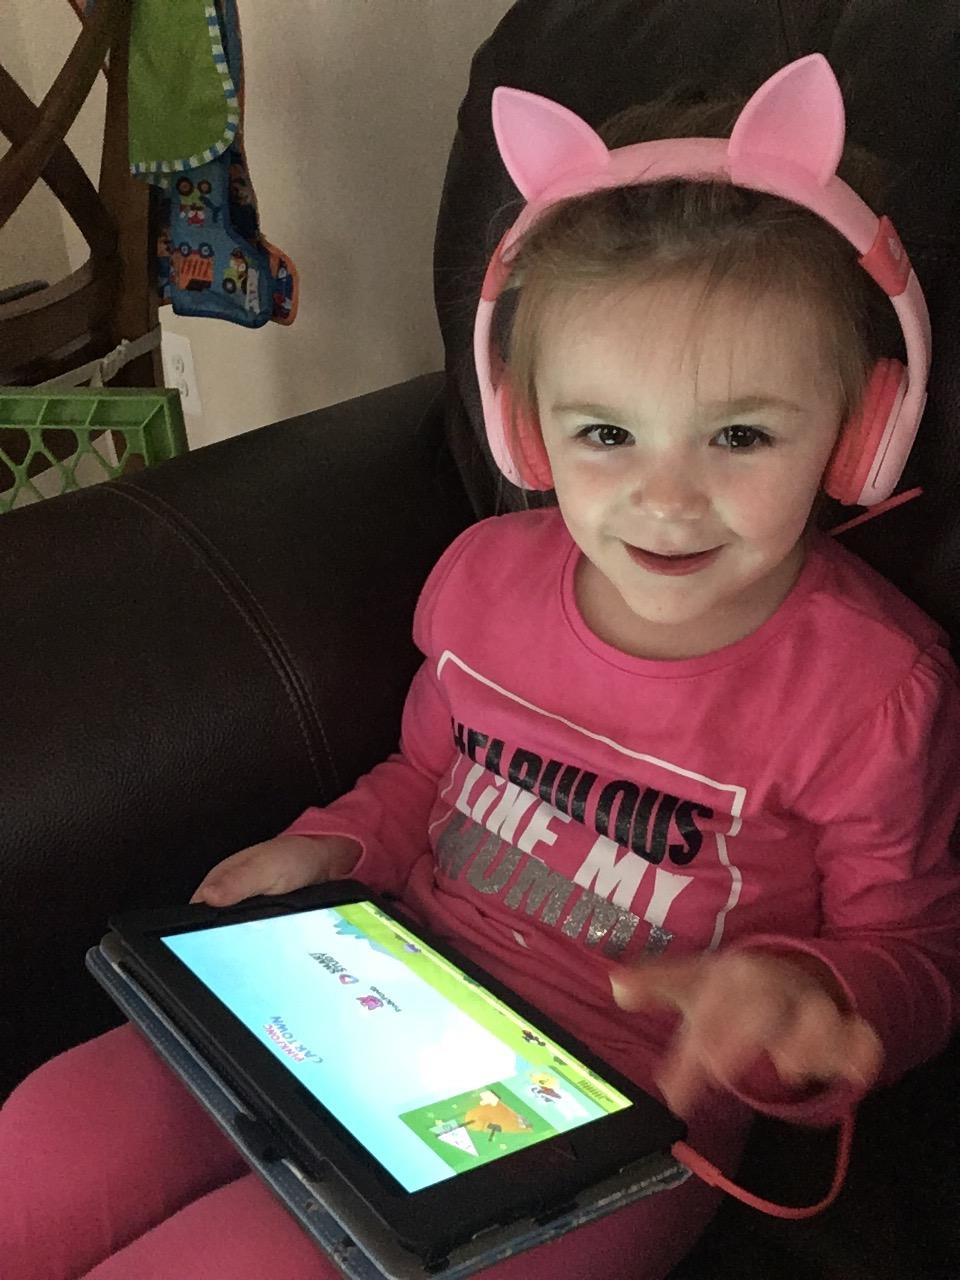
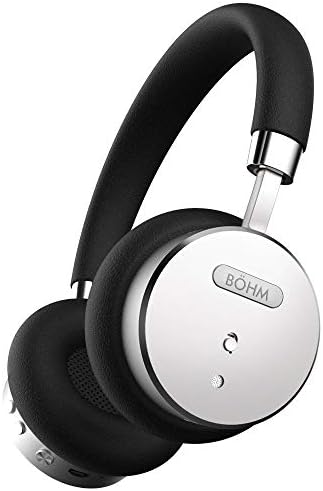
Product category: headphones
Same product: no